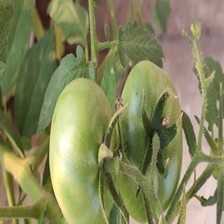
Label: tomato